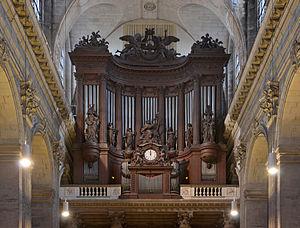
Grandes orgues de l'église Saint-Sulpice, instrument initialement construit par François-Henri Clicquot 1781, reconstruit par Aristide Cavaillé-Coll 1862, restaurée en 1990-1991 par Jean Renaud. Buffet de Jean-François Chalgrin, Jadot (menuisier), Duret (sculpteur), Clodion (sculpteur) entre 1776-1779. - Paris, 6ème arrondissement.
Jean-Jacques Olier de Verneuil, dit aussi « Monsieur Olier », était un mystique et un prêtre français.
Daniel François Roth, né le 31 octobre 1942 à Mulhouse, est un organiste, compositeur et improvisateur français.
L'église Saint-Sulpice est une église paroissiale catholique située dans le quartier de l'Odéon, dans le 6ᵉ arrondissement de Paris.
En dehors de l'orchestre, le piano et l'orgue sont les seuls instruments solistes pour lesquels des compositeurs ont écrit des symphonies. Le répertoire pianistique ne compte cependant qu'une seule symphonie répertoriée.
Cet article recense les orgues protégés aux monuments historiques en Île-de-France, France.
Jean-Jacques Grünenwald, né à Cran-Gevrier, près d’Annecy le 2 février 1911, et mort à Paris le 19 décembre 1982, est un organiste, improvisateur, compositeur, professeur et architecte français.
Françoise Renet, née à Paris le 20 mai 1924 - morte à Versailles le 23 mars 1995, est une organiste, concertiste, improvisatrice et pédagogue française.